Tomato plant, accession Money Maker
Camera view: bottom (45 deg); turntable rotation: 330 degrees
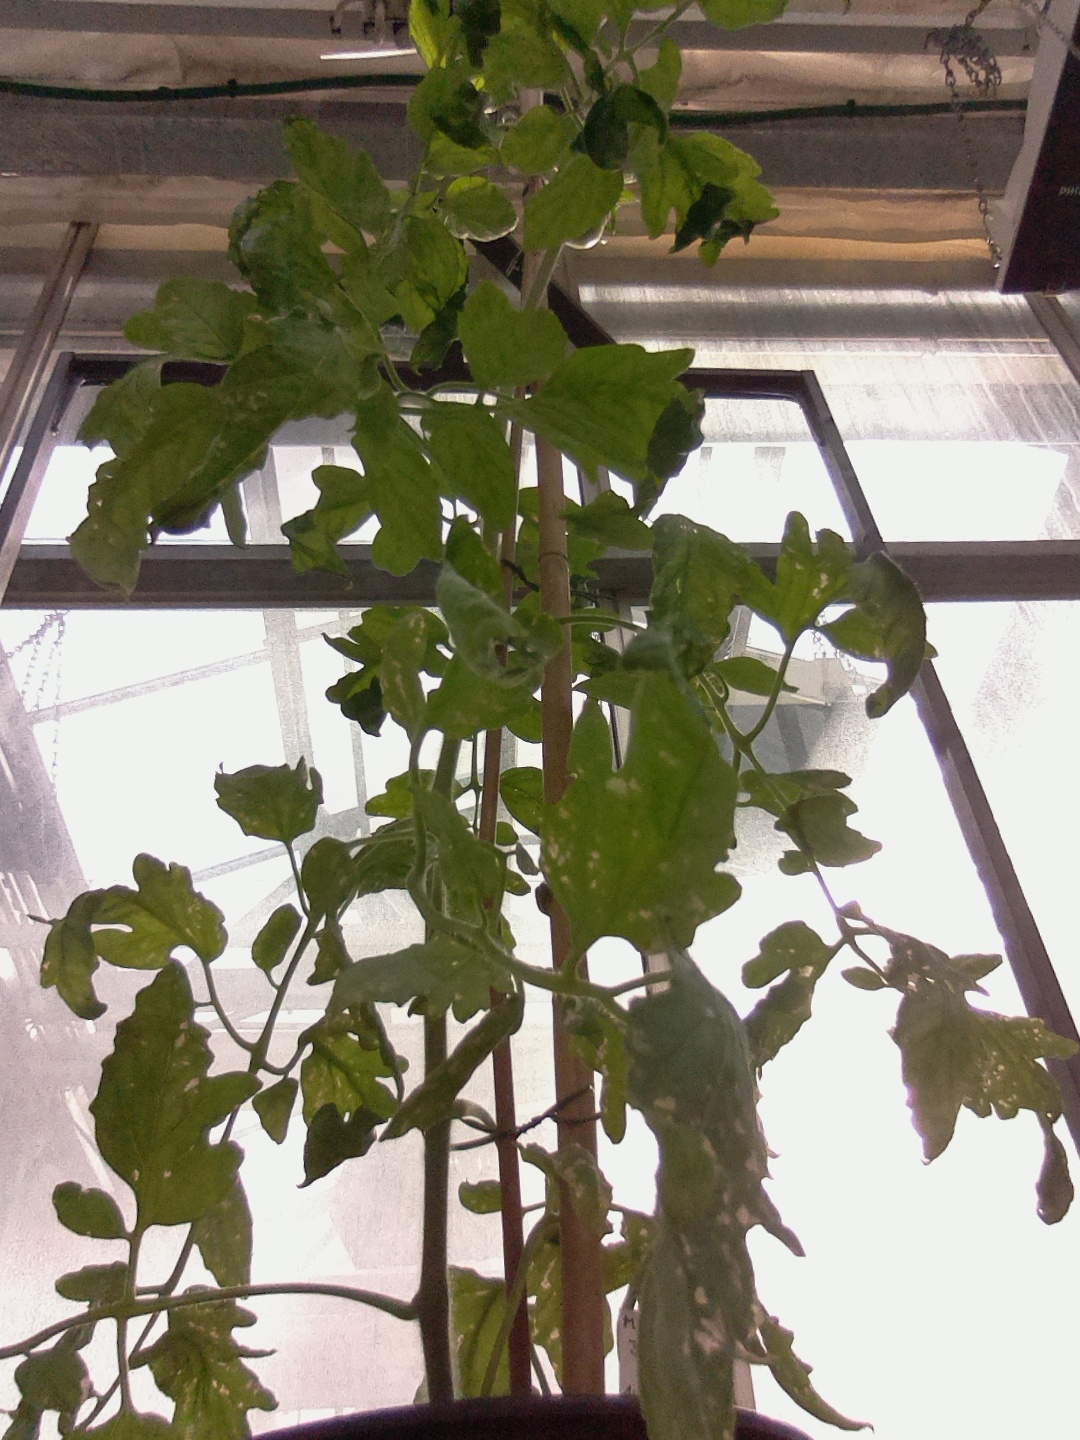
BBCH growth stage 74: 40%-50% of final fruit size